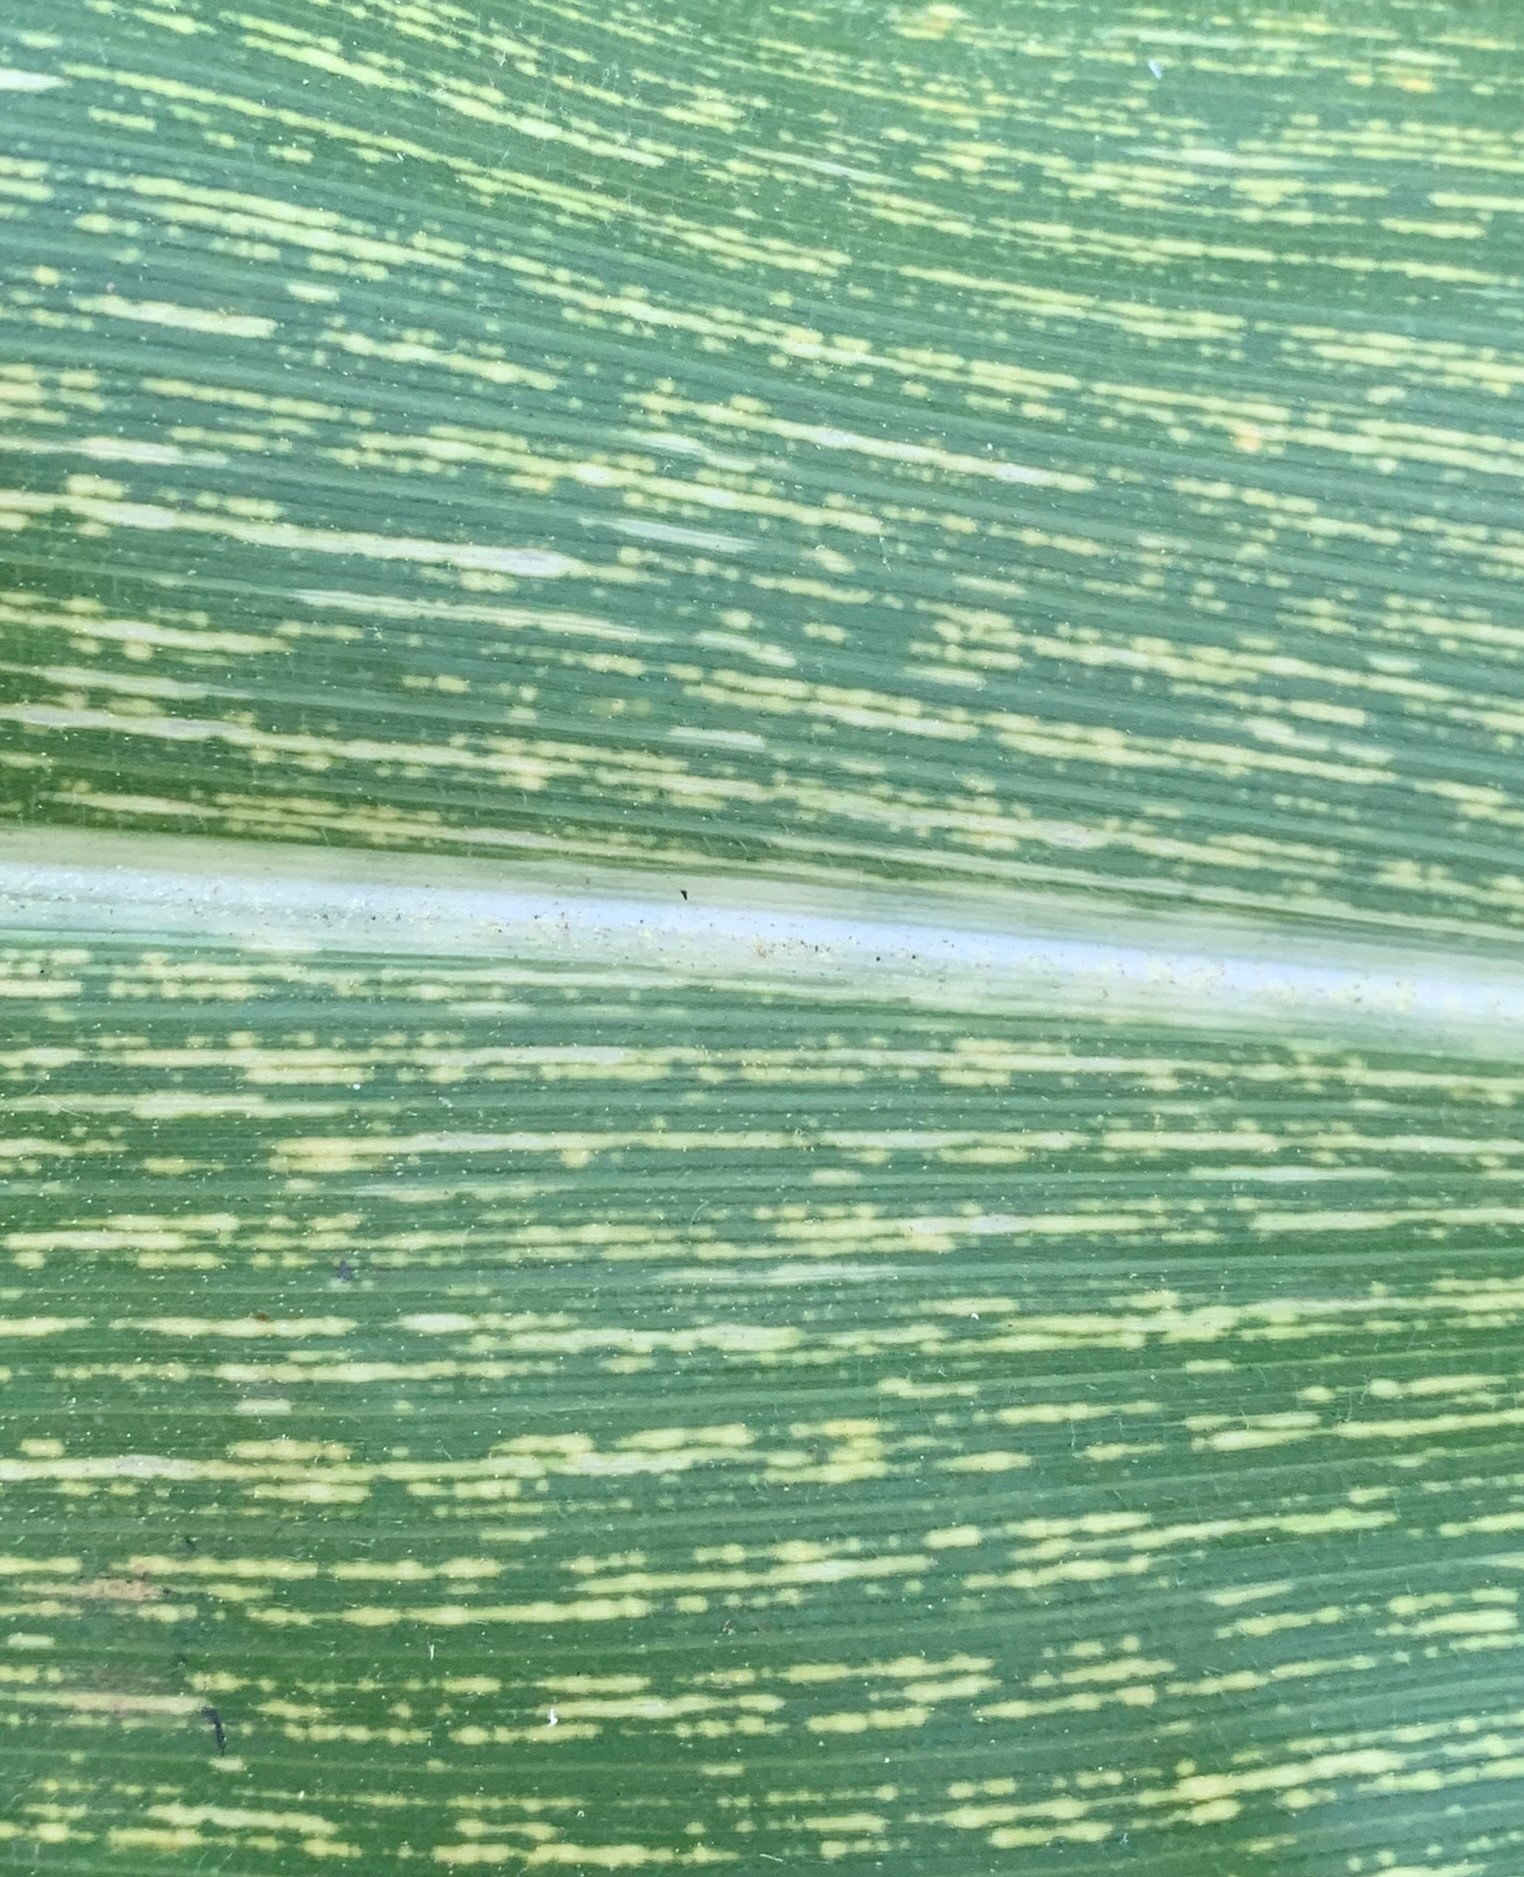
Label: MSV